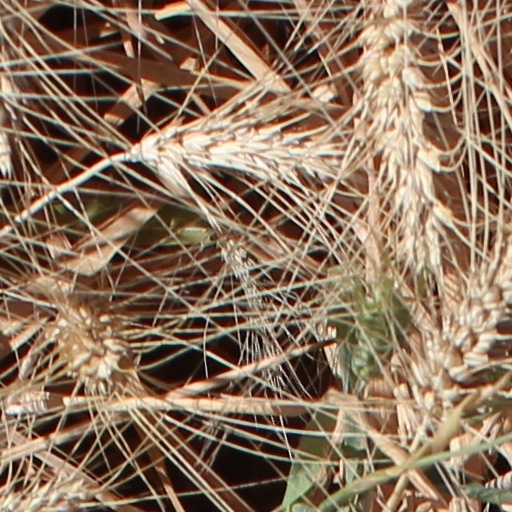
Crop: wheat